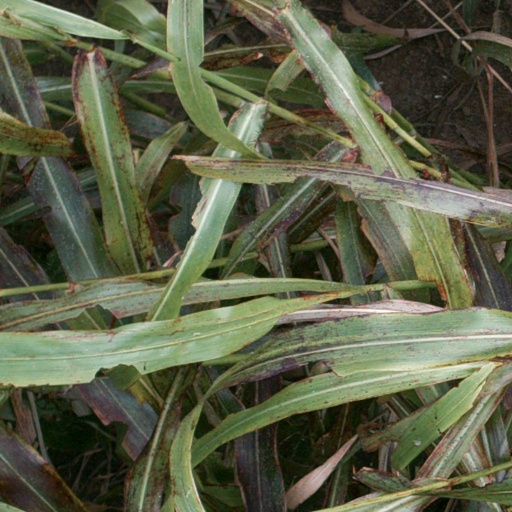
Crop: sorghum